Host and hostess clubs

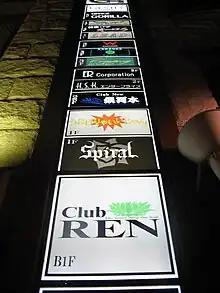
Signage for hostess bars in Kabukichō, Tokyo

There are a few types of hostess club-type establishments in Japan with the majority falling into one of two categories: , a portmanteau of , or the more exclusive . "Kyabakura" hostesses are known as ("cabaret girl"), and many use professional names, called . They light cigarettes, provide beverages, offer flirtatious conversation, and sing karaoke. The clubs also often employ a female bartender usually well-trained in mixology, and who may also be the manager or "mamasan".